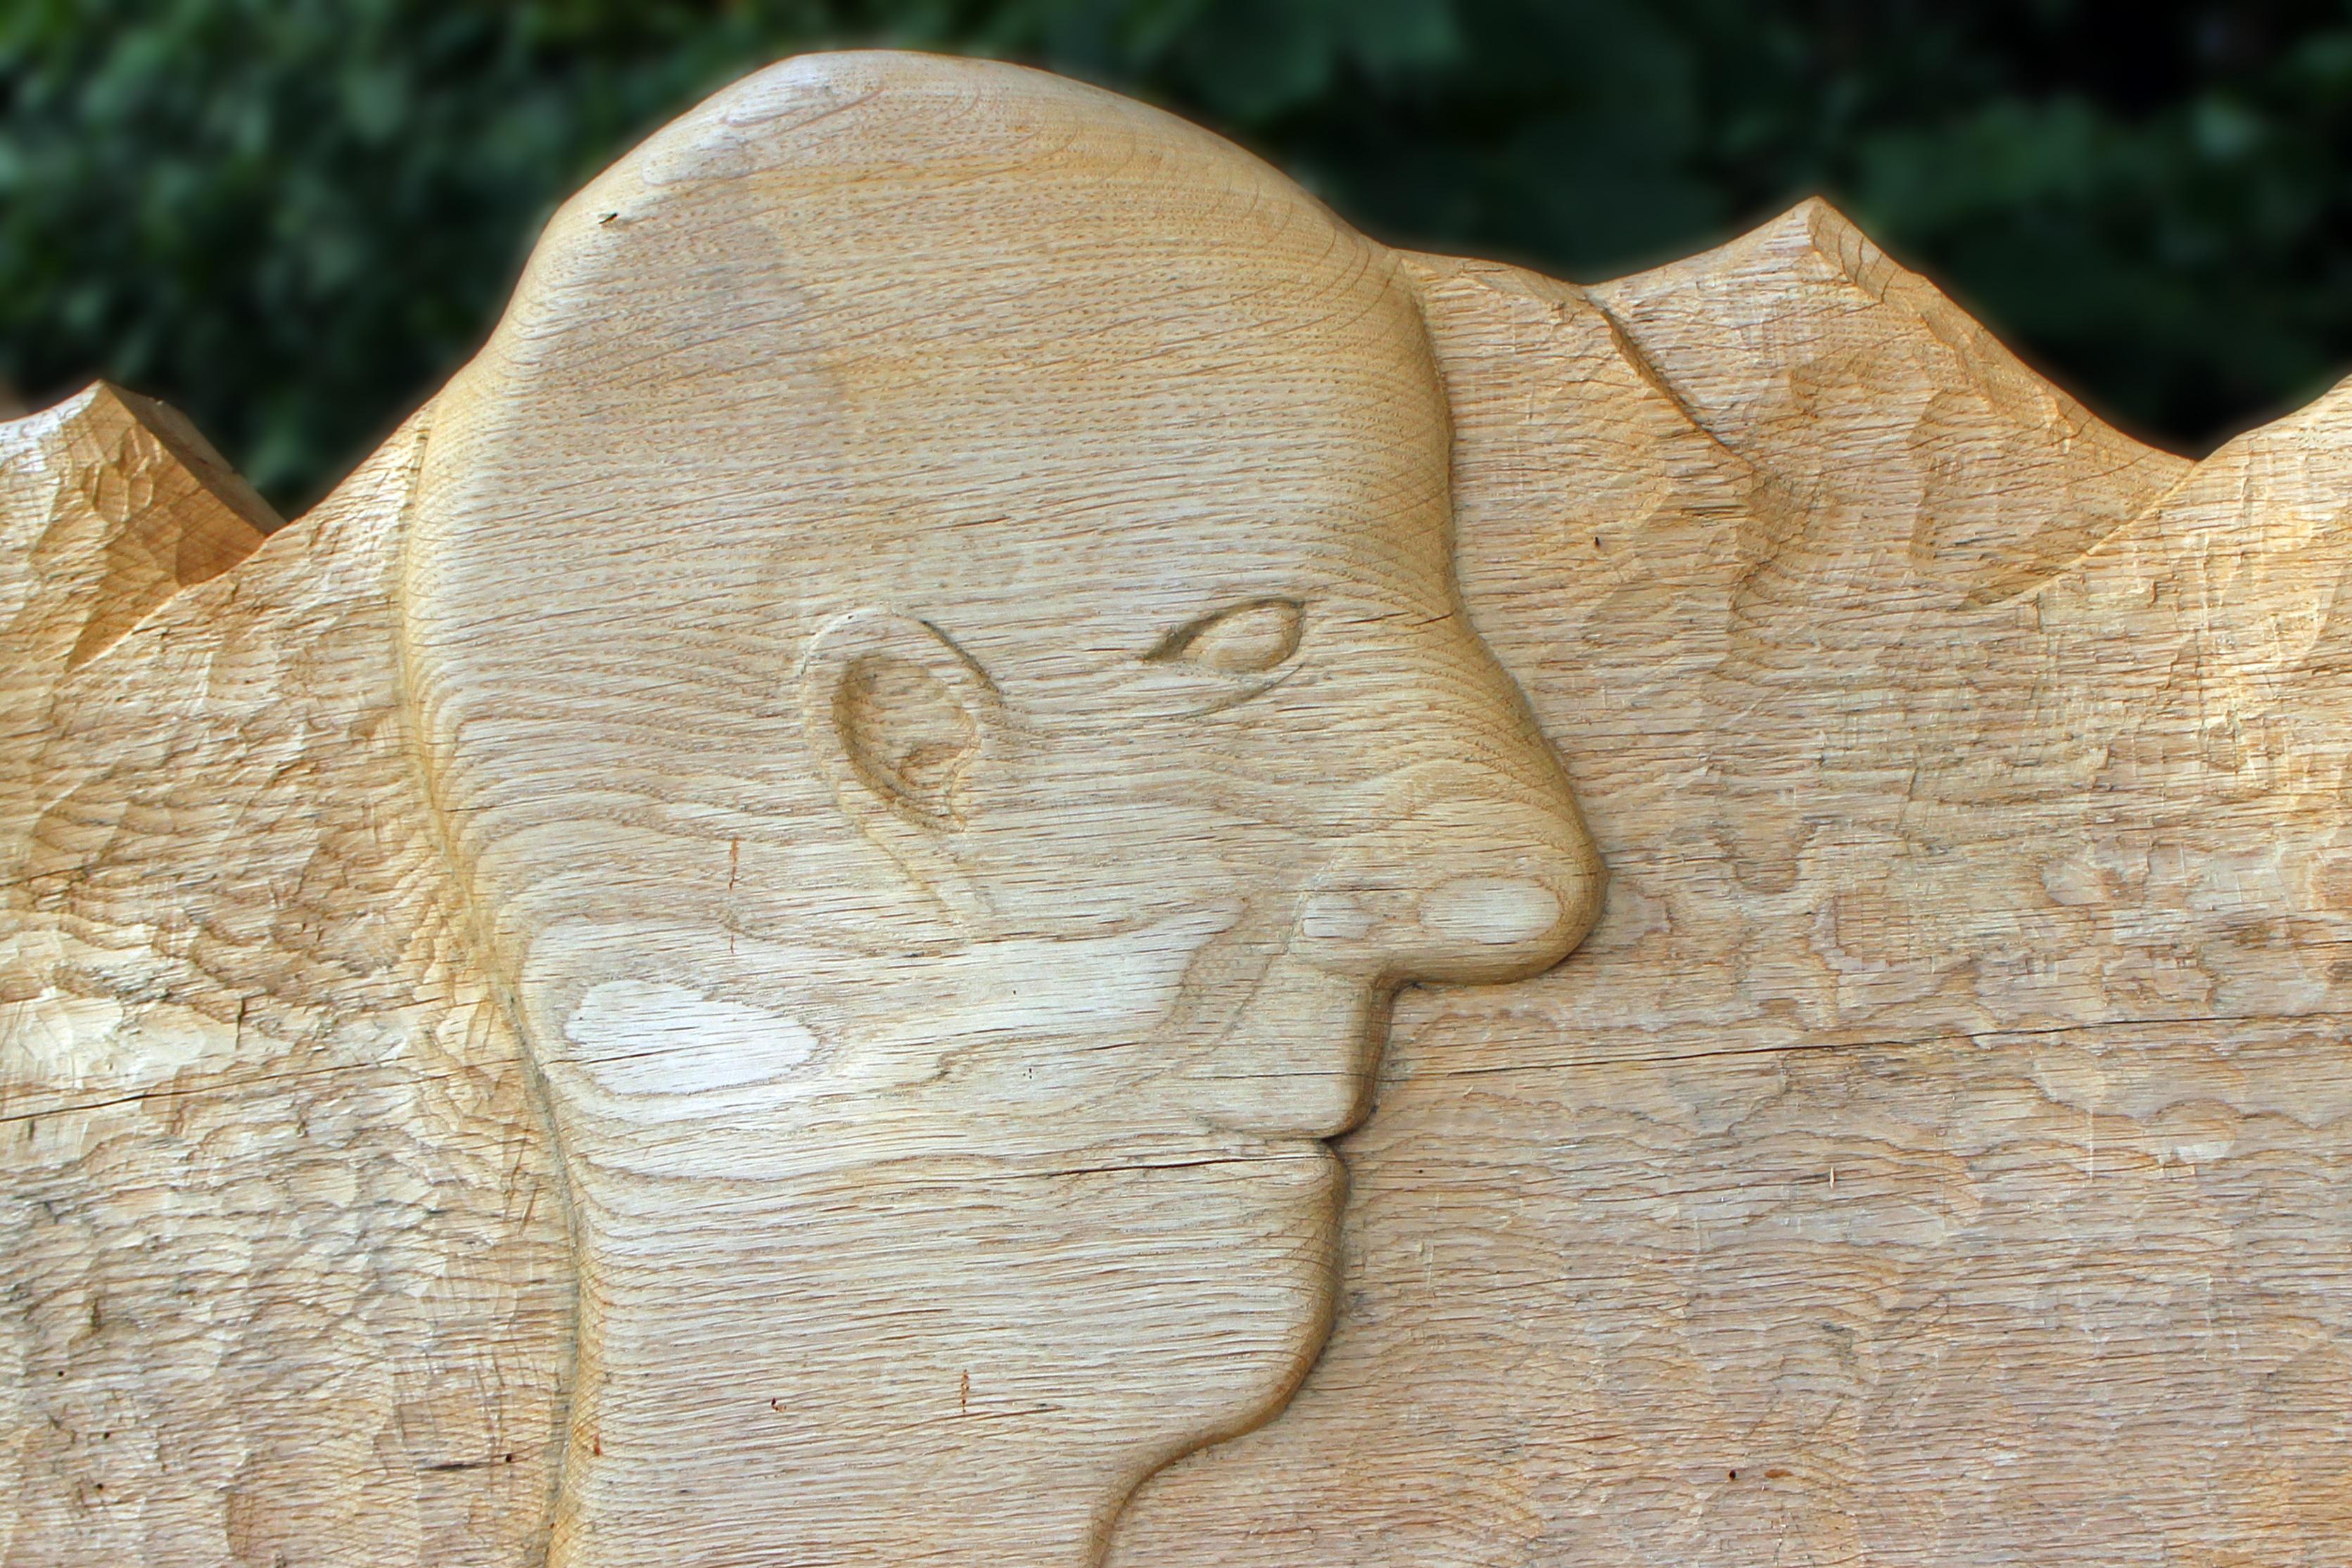
wood, leaf, view, trunk, profile, monument, statue, portrait, human, carve, face, sculpture, art, temple, head, carving, relief, stone carving, ancient history